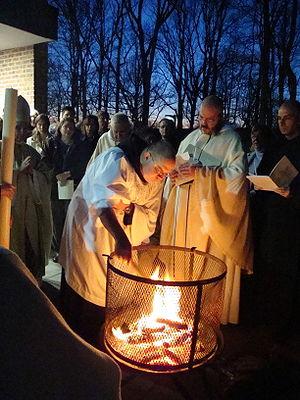
La Vigile pascale, est la cérémonie liturgique qui prélude à la fête de Pâques. Elle clôt le Triduum pascal. Elle marque le début du temps pascal où le jeûne du carême et de la Semaine sainte est rompu. Historiquement, c'est au cours de ce service qu'on pratique les baptêmes et que les catéchumènes reçoivent leur première communion. La Vigile se tient de nuit, entre le coucher du soleil du Samedi saint et le lever du soleil de Pâques.